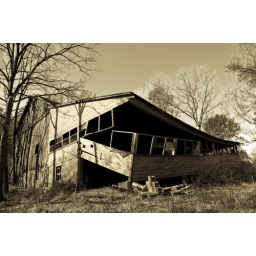
An abandoned barn near the deleware river in Pennsylvania/Jersey.....